London Library

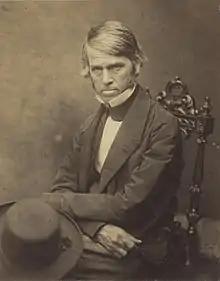
Thomas Carlyle by Robert Scott Tait, 31 July 1854

The chief instigator in the Library's foundation was Thomas Carlyle. He had become frustrated by the facilities available at the British Museum Library, where he was often unable to find a seat (obliging him to perch on ladders), where he complained that the enforced close confinement with his fellow readers gave him a "museum headache", where the books were unavailable for loan, and where he found the library's collections of pamphlets and other material relating to the French Revolution and English Civil Wars inadequately catalogued. In particular, he developed an antipathy for the Keeper of Printed Books, Anthony Panizzi (despite the fact that Panizzi had allowed him many privileges not granted to other readers), and criticised him, as the "respectable Sub-Librarian", in a footnote to an article published in the "Westminster Review". Carlyle's eventual solution, with the support of a number of influential friends, was to call for the establishment of a private subscription library from which books could be borrowed.